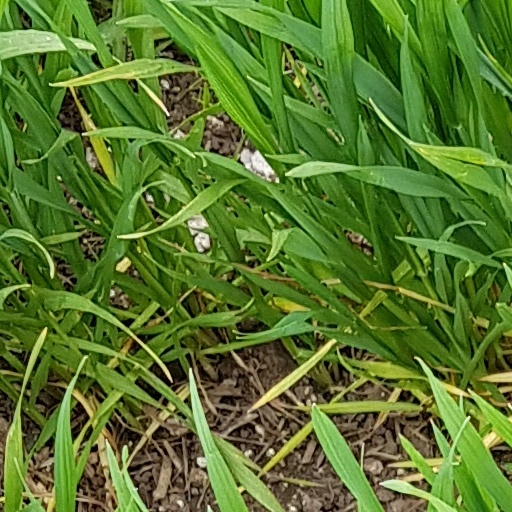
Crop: wheat